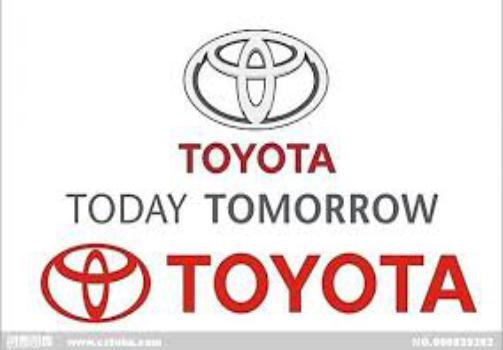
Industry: Transportation